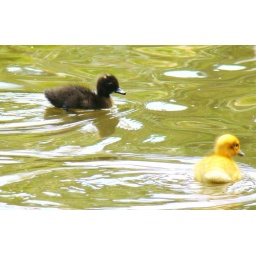
A yellow and black duckling playing together in the pond.